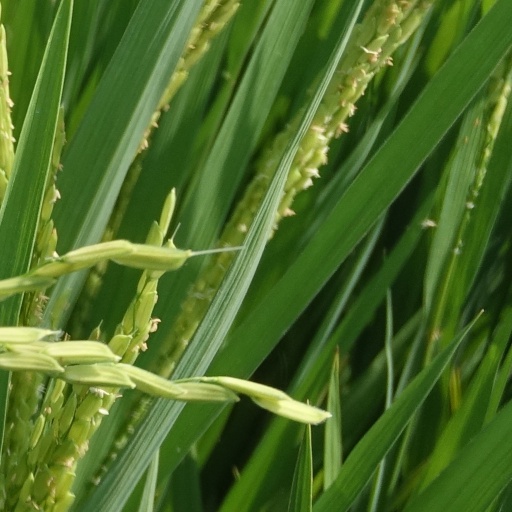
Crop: rice